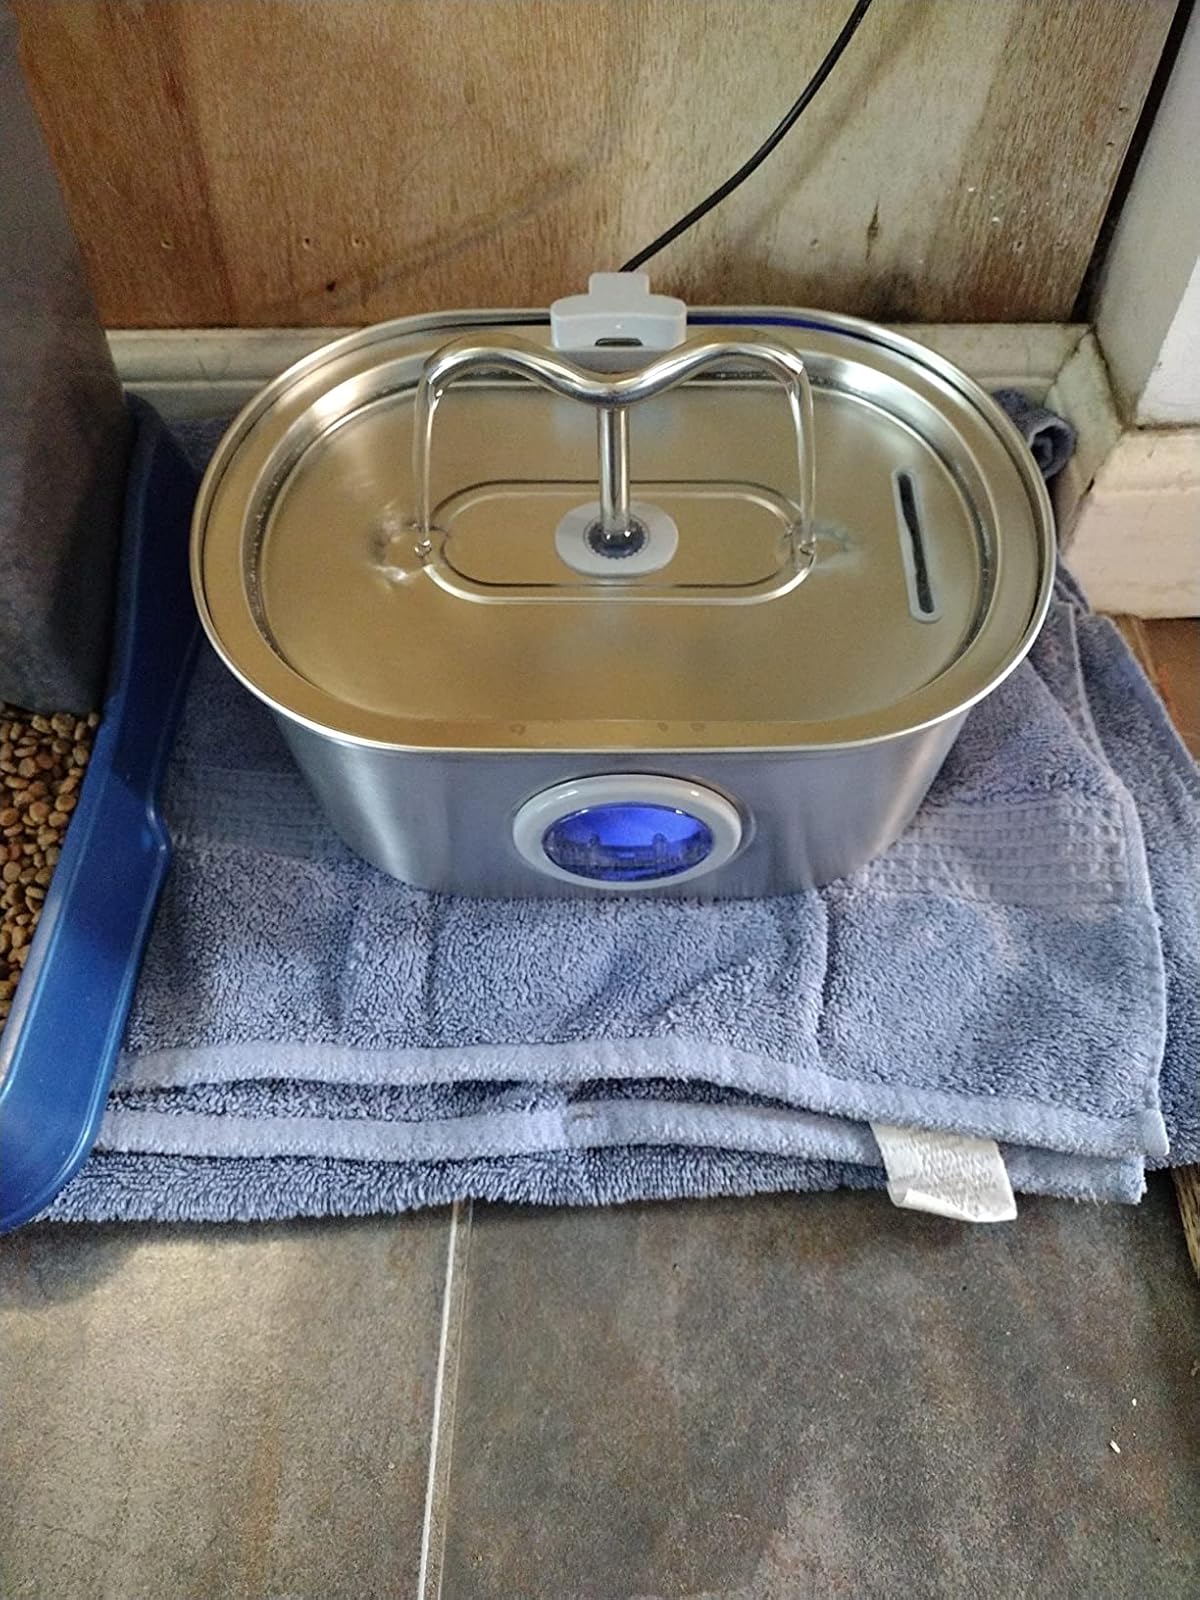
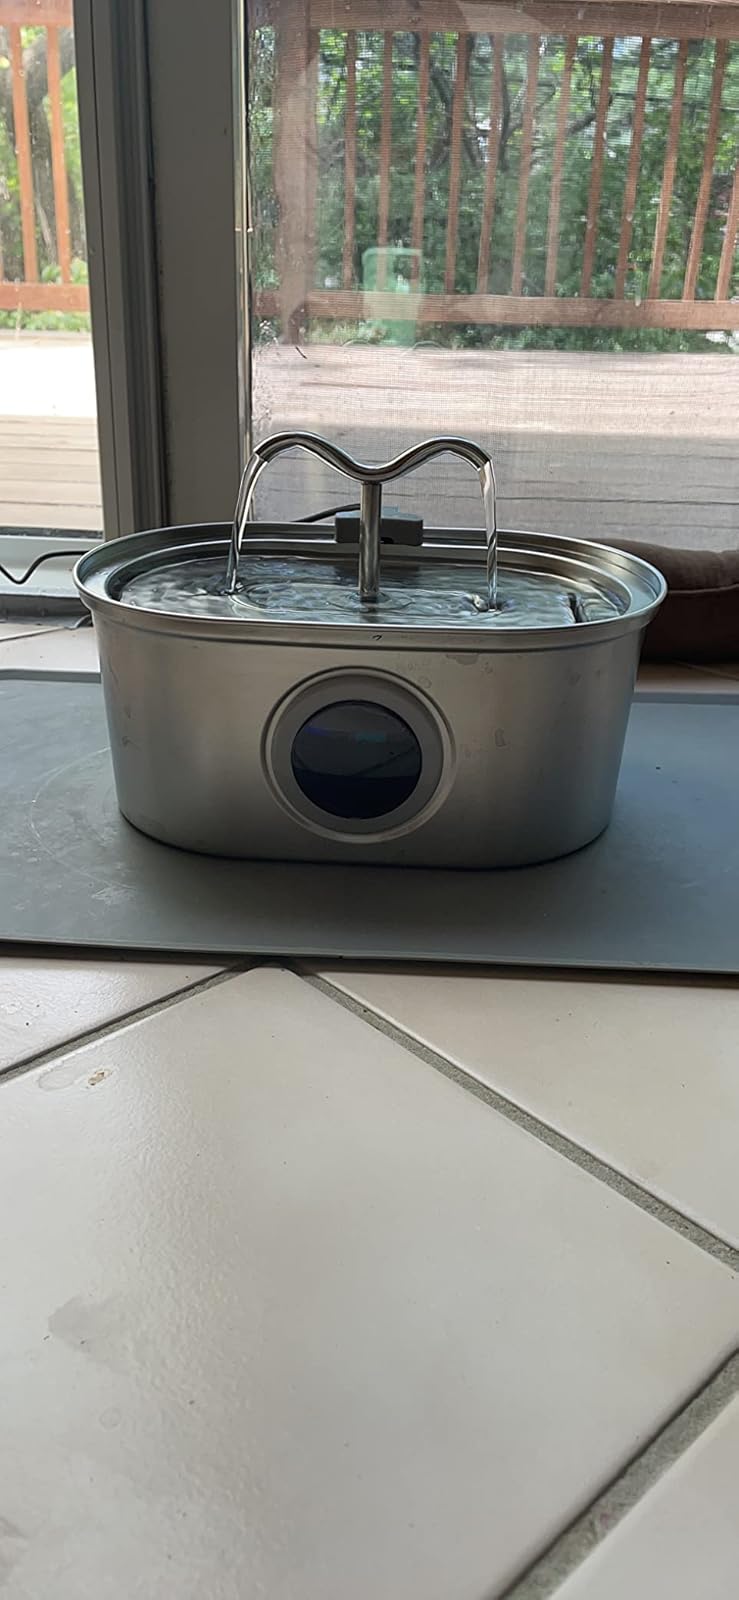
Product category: items_bowl
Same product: yes